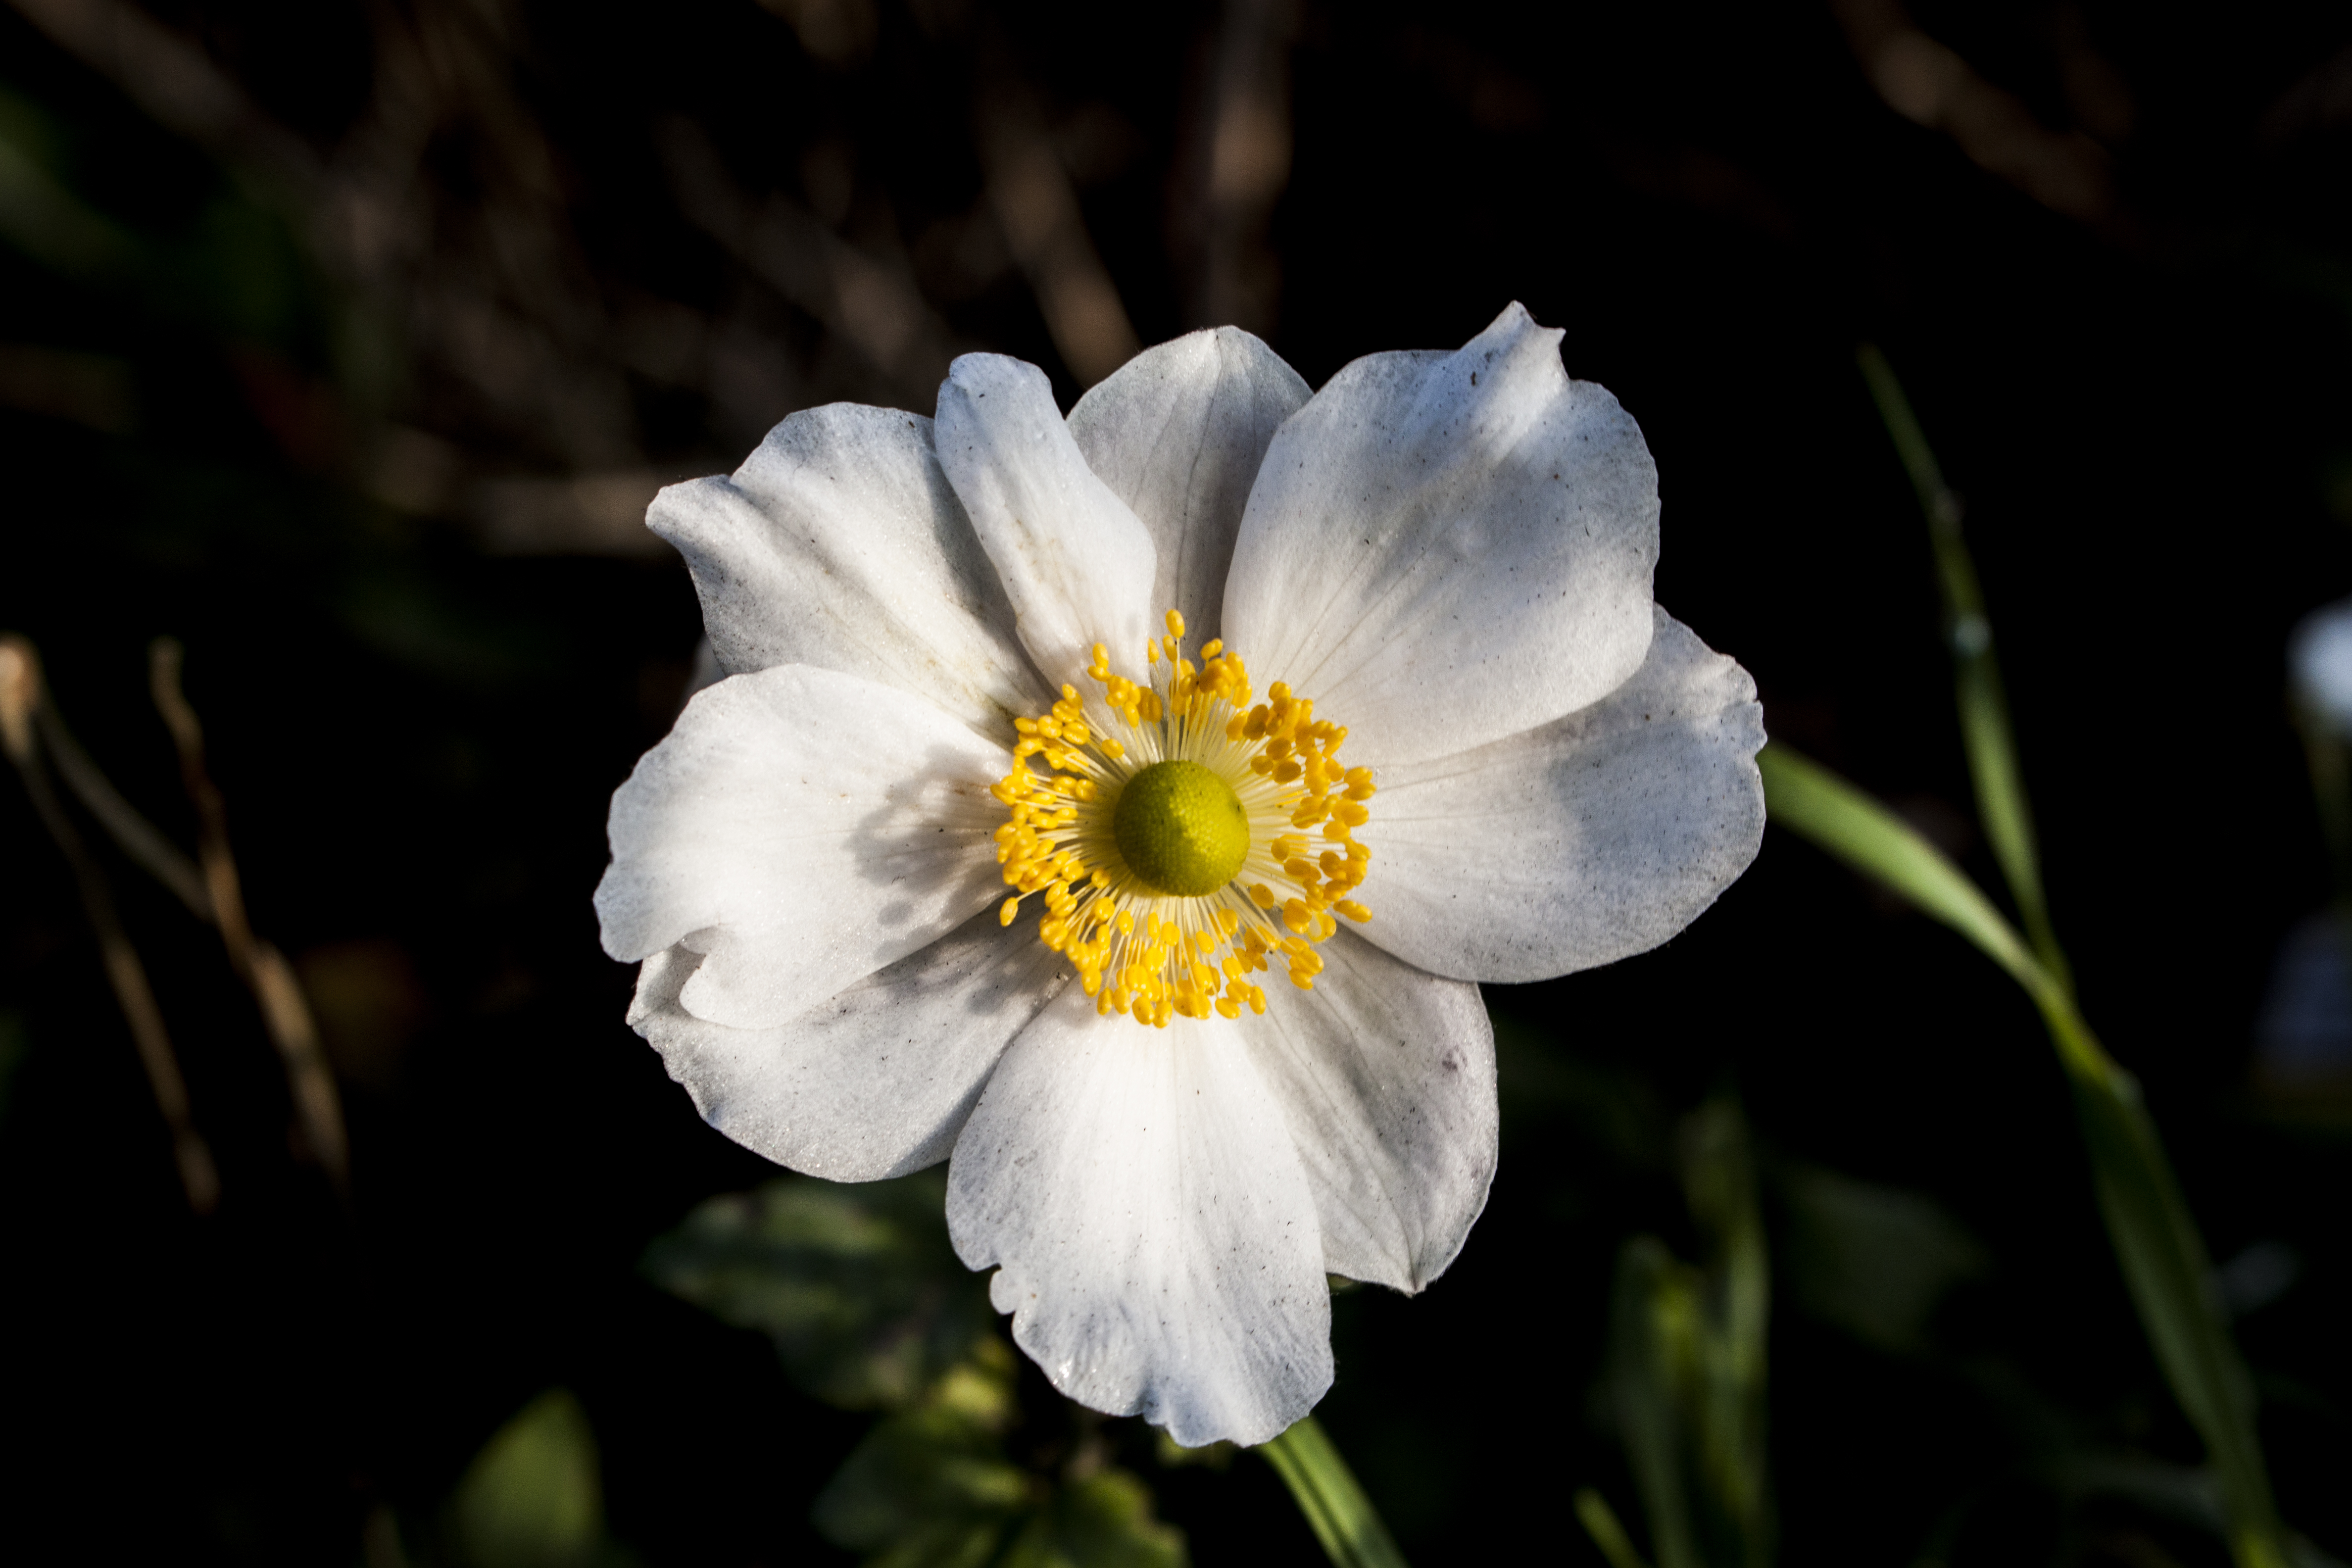
nature, blossom, plant, sunlight, flower, petal, botany, flora, wildflower, close up, uk, narcissus, peterborough, macro photography, flowering plant, plant stem, land plant